2006 Ford 400

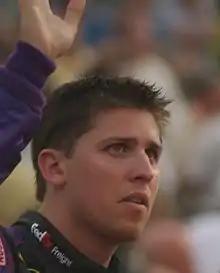
Denny Hamlin "(pictured in 2007)" finished the race in third to place in that position in the final points' standings.

The race commenced at 15:11 local time but one lap was deduced from its scheduled distance because NASCAR located debris on the track between the first and second corners. Kahne maintained the lead going into turn one. Kyle Busch passed Riggs for third, but the latter fell to fourth on lap two. Johnson advanced from 15th to eleventh by the start of the fifth lap. Two laps later, Kurt Busch made contact with the backstretch wall as he exited turn two, ricocheted off it, and Bobby Labonte collided with the rear of his car, resulting in the first caution. During the caution, 23 drivers made pit stops to make car adjustments. At the lap-12 restart, Kahne led his teammate Riggs, Burton, and Kyle Busch. Kyle Busch passed Riggs for second on the following lap. Two laps later, the second caution was shown: Kurt Busch lost control of his car after a flat tire caused him to strike the wall exiting turn four, littering debris. Under caution, more drivers made pit stops. Johnson had a frontal hole punctured by debris from Kurt Busch's car repaired.